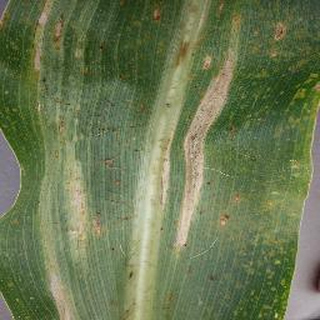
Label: corn_northern_leaf_blight